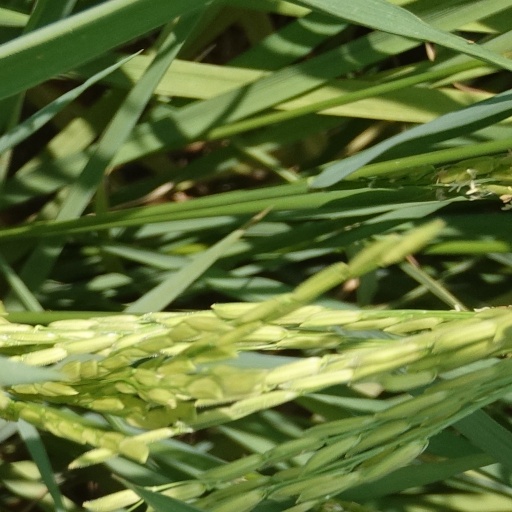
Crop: rice